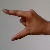
The image shows a hand gesture representing the letter 'Z' in Indian Sign Language.